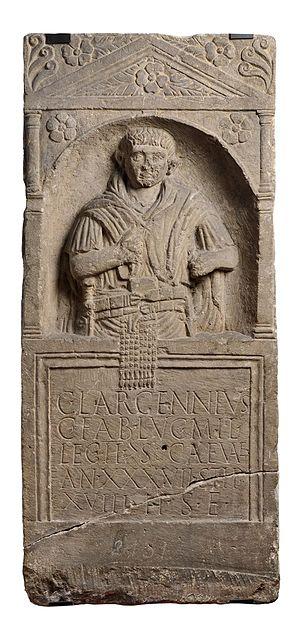
La stèle funéraire du légionnaire Largennius (1er siècle après J.-C.)
Caius Largennius, mort vers 50, est un légionnaire romain de la Légion II Augusta. Sa stèle funéraire a été découverte en 1878 par le chanoine Alexandre Joseph Straub dans le quartier de Koenigshoffen à Strasbourg. Elle est conservée au Musée archéologique de Strasbourg.
Le musée archéologique de la ville de Strasbourg est l'un des plus importants musées d’archéologie de France dans le domaine des « Antiquités nationales » après le musée d'archéologie nationale de Saint-Germain-en-Laye, près de Paris. Il est installé dans les vastes sous-sols du palais Rohan et présente plusieurs millénaires de l’histoire antique de l’Alsace et de ses habitants, depuis les origines lointaines du Paléolithique jusqu'aux débuts du Moyen Âge. Un parcours de 1 200 m² s’organise autour de quatre grandes sections chronologiques : Préhistoire, Protohistoire, époque gallo-romaine, époque mérovingienne.
La Cingulum militare était la ceinture de l'équipement personnel du soldat de l'armée romaine pour ceinturer sa tunique et porter ses épées, aussi bien le gladius que le pugio.